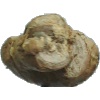
Label: Ginger Root 1